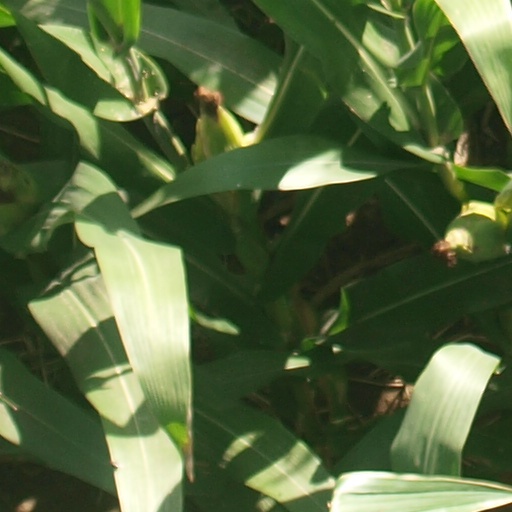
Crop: maize; corn